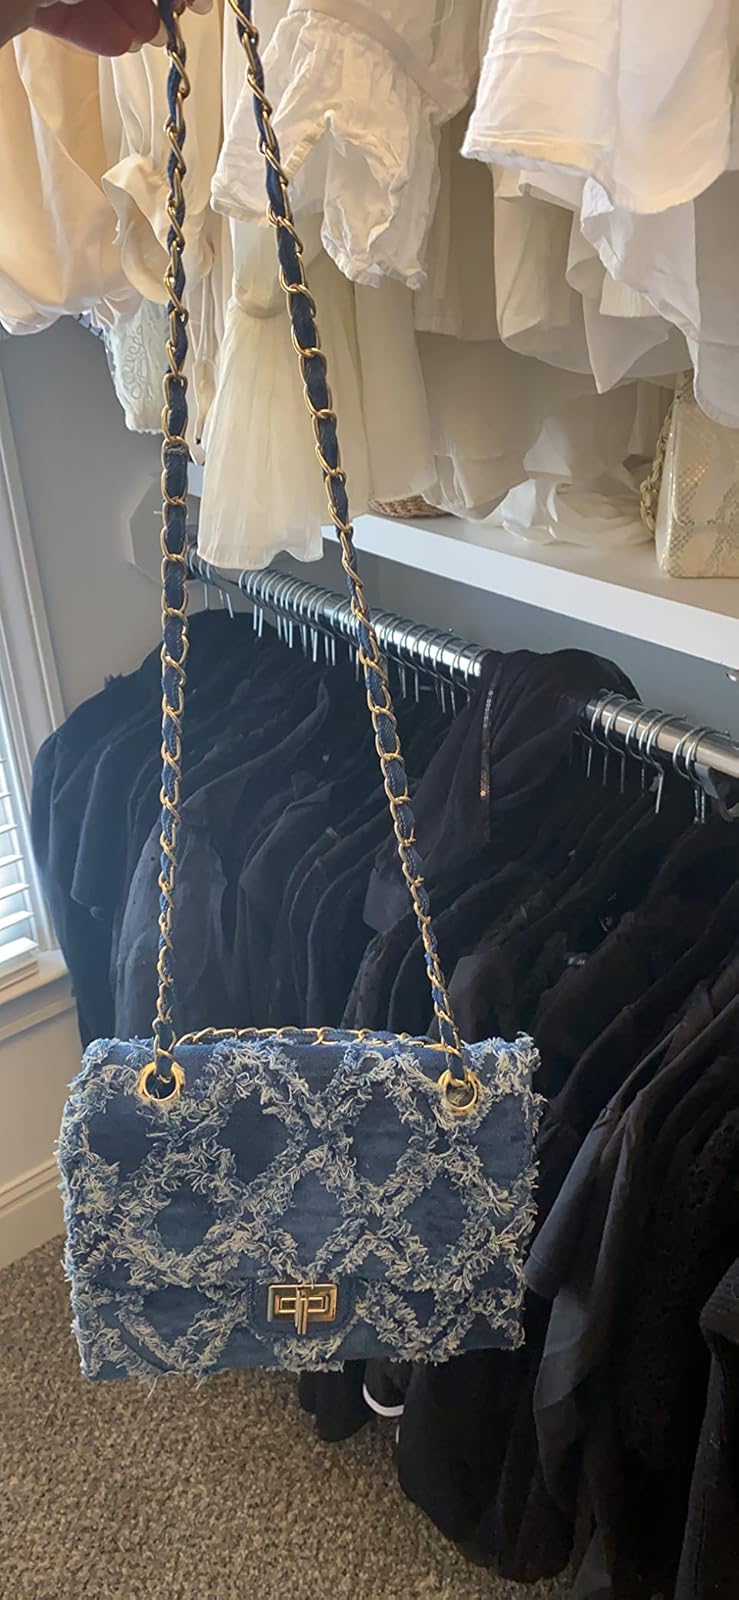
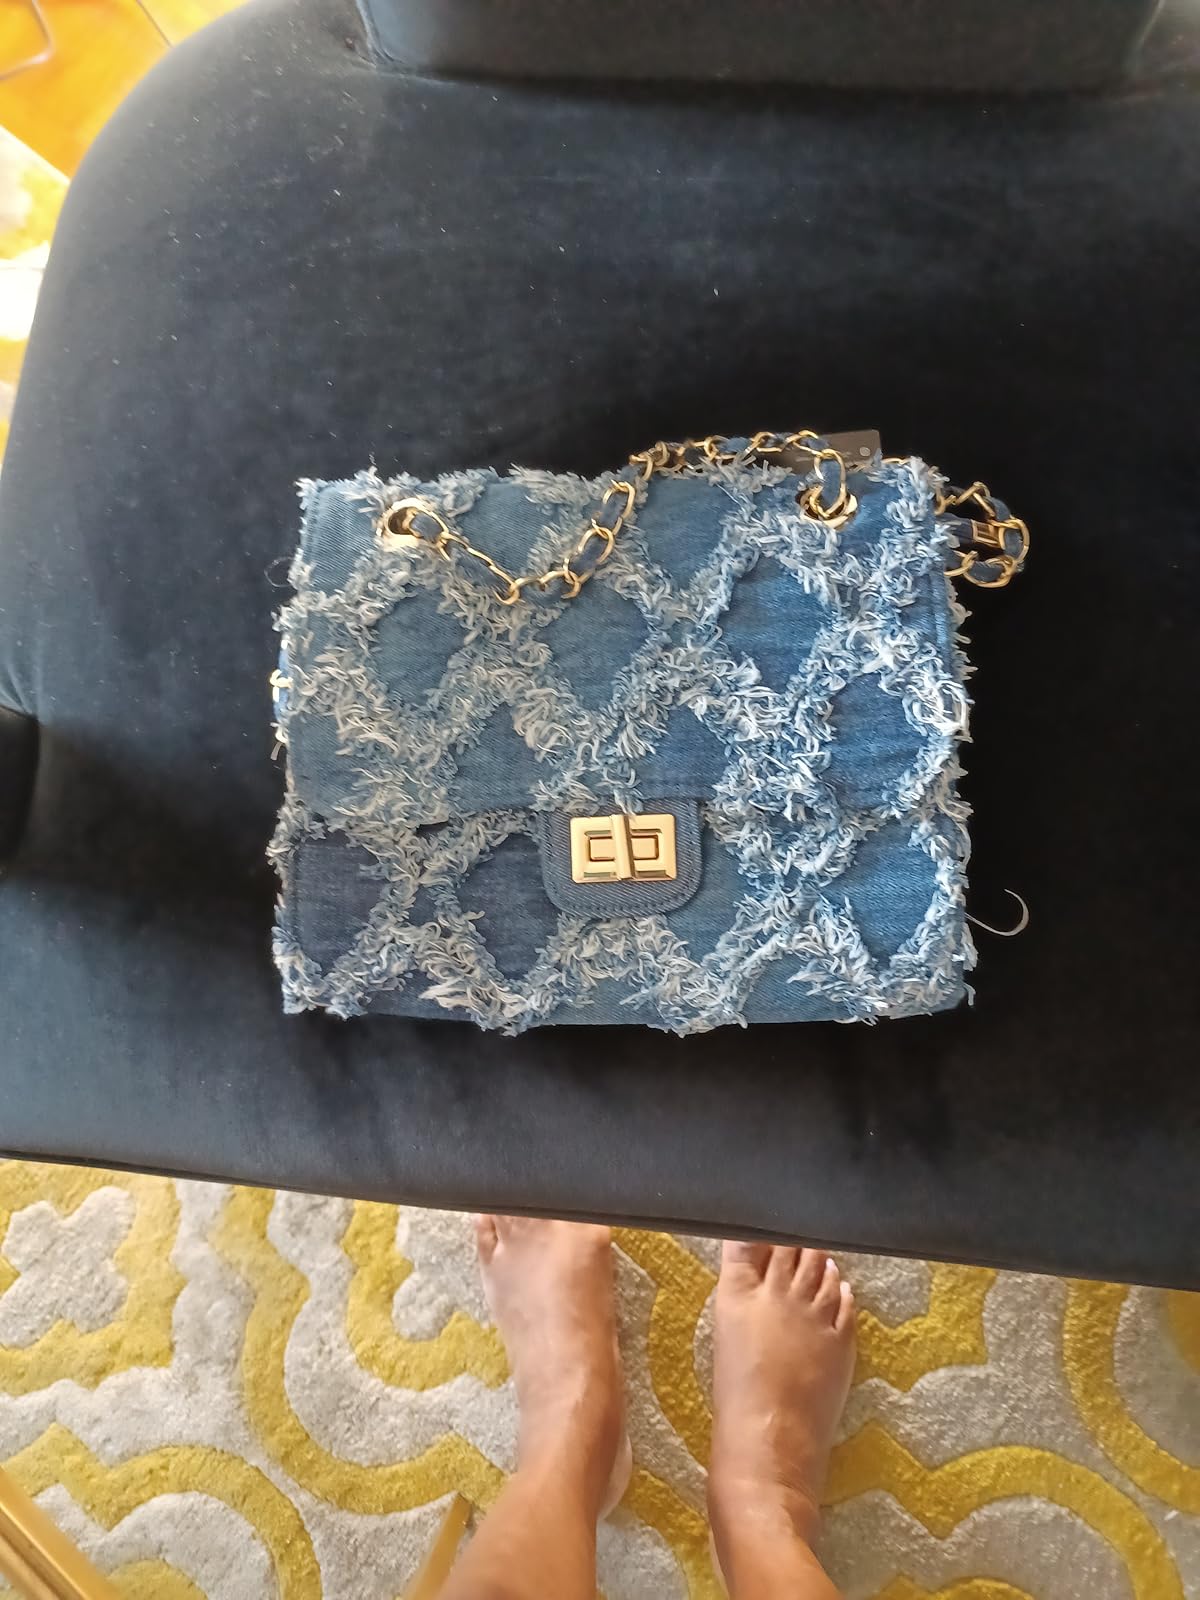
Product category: accessories_handbag
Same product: yes